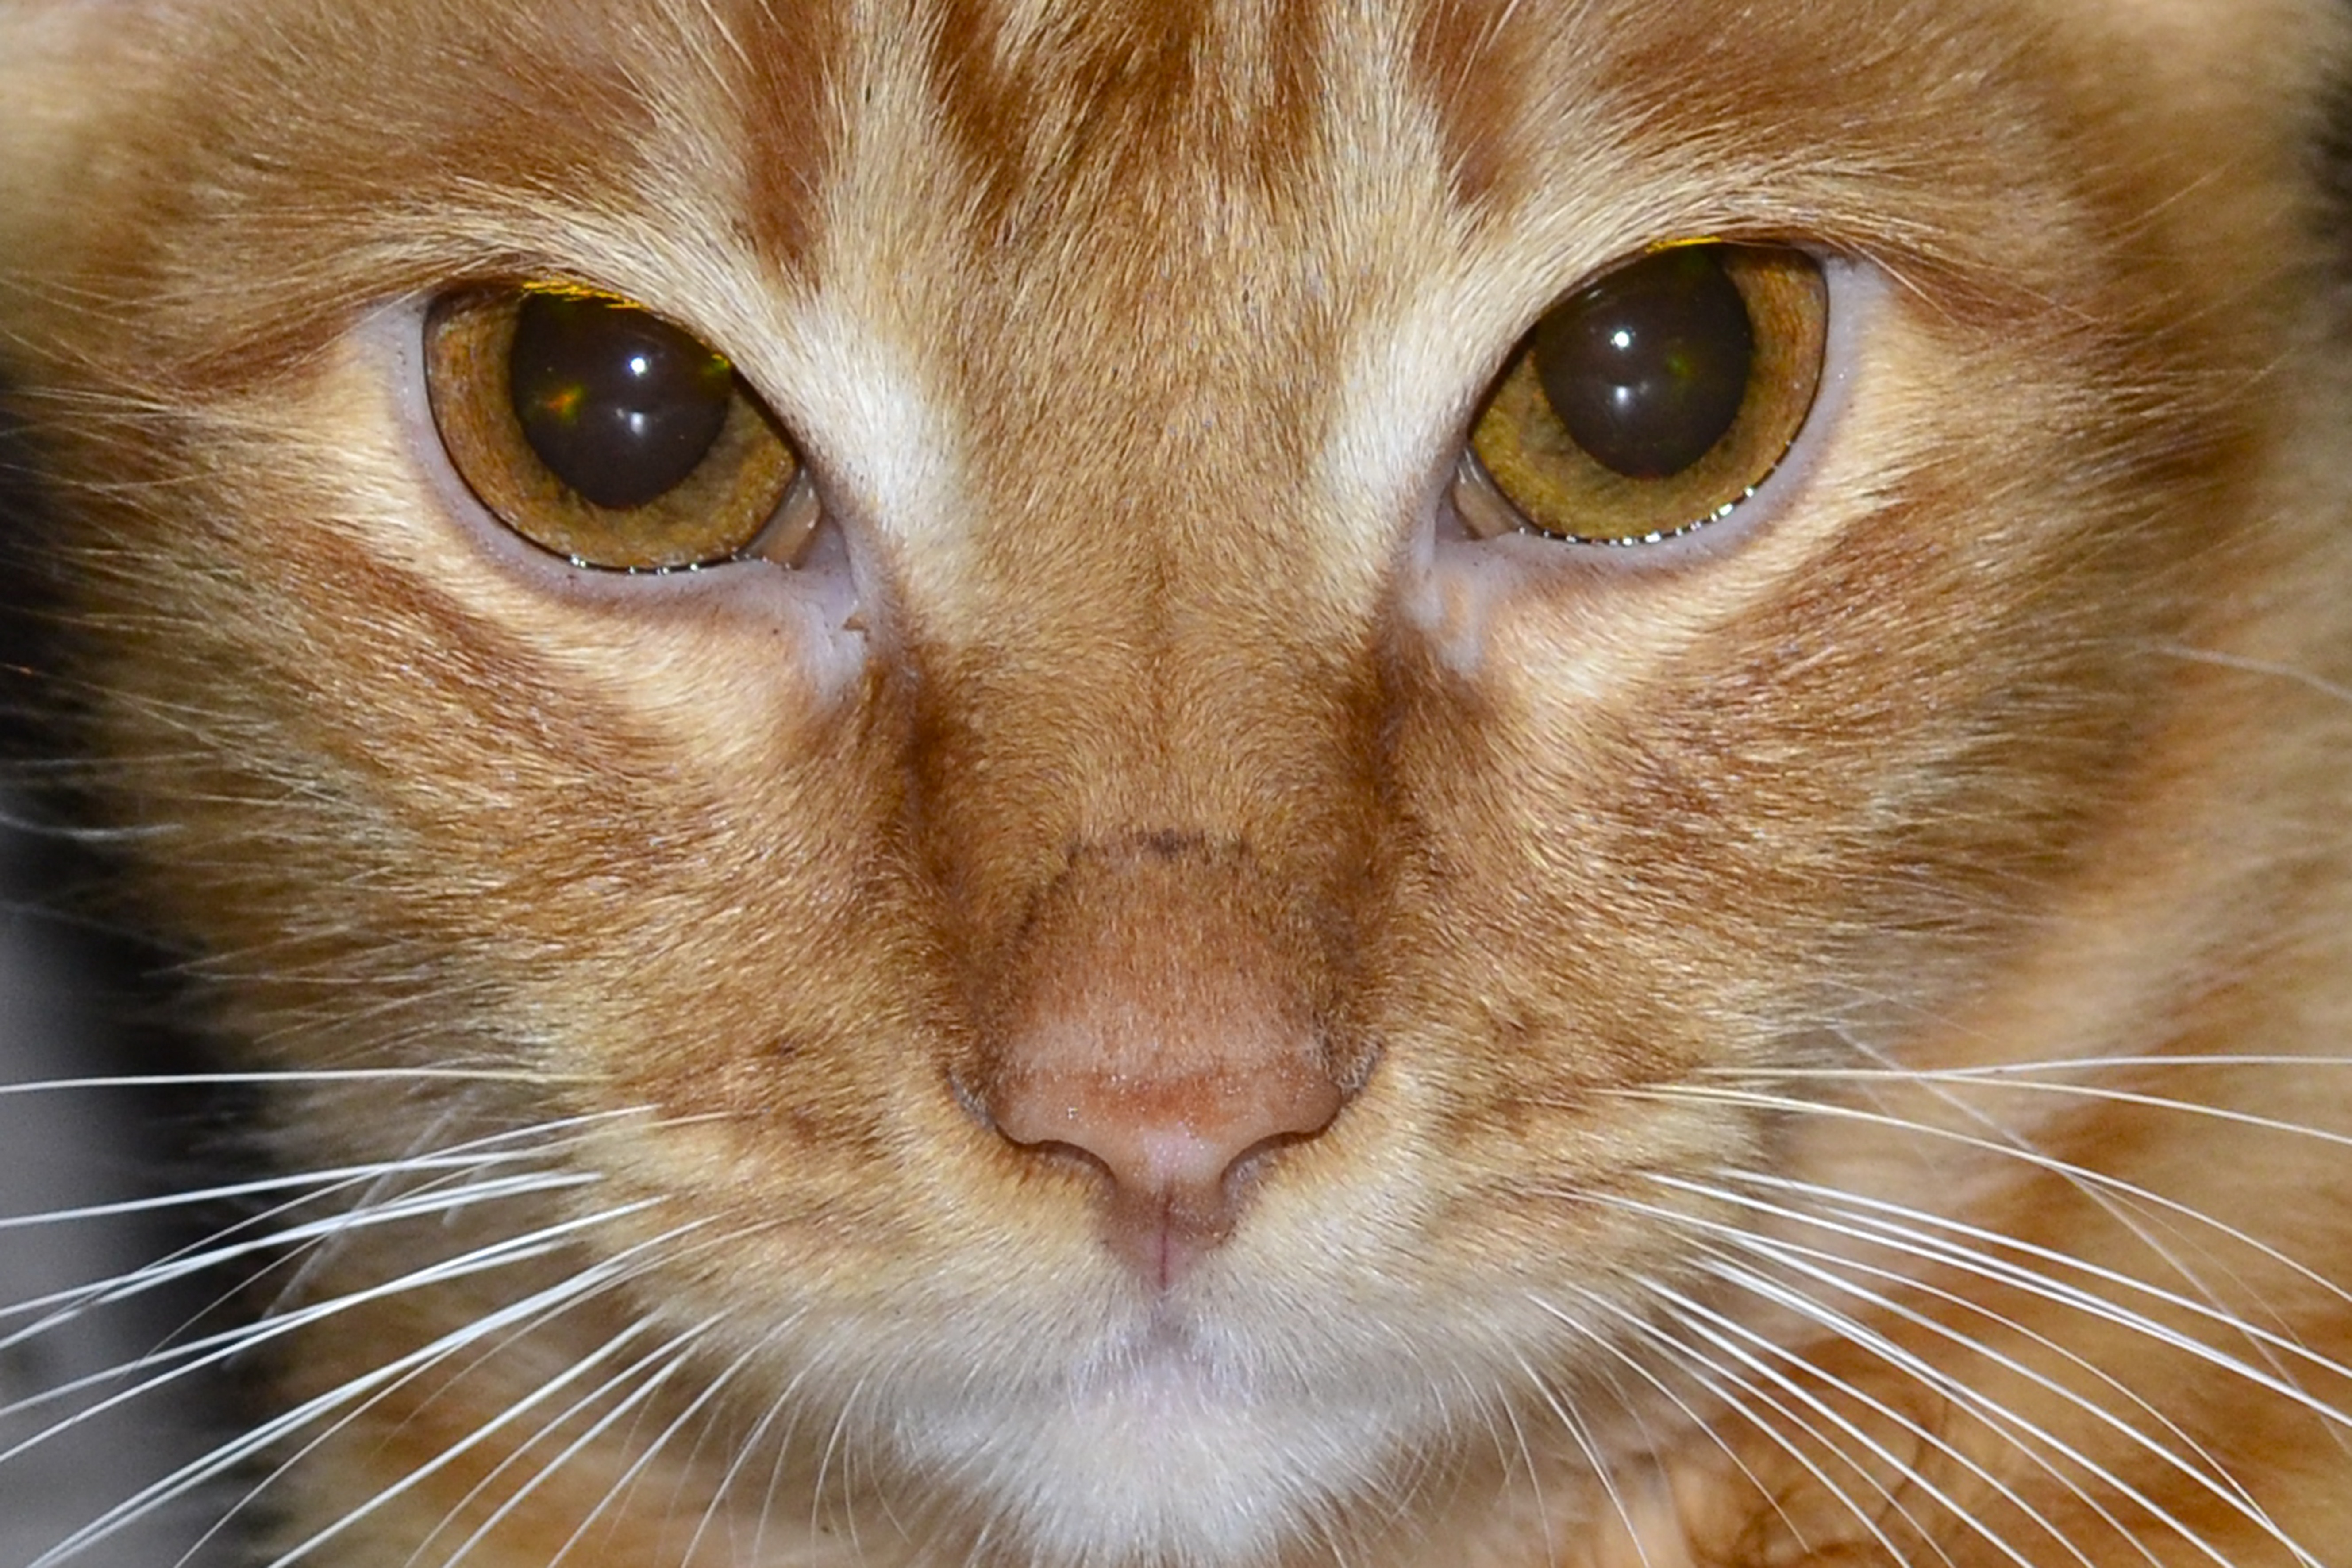
animal, pet, kitten, cat, feline, mammal, close up, nose, eyes, whiskers, snout, eye, look, vertebrate, organ, domestic animals, cat face, cat's eyes, tabby cat, feline look, european shorthair, feline stopped, care feline, small to medium sized cats, cat like mammal, carnivoran, domestic short haired cat, rusty spotted cat